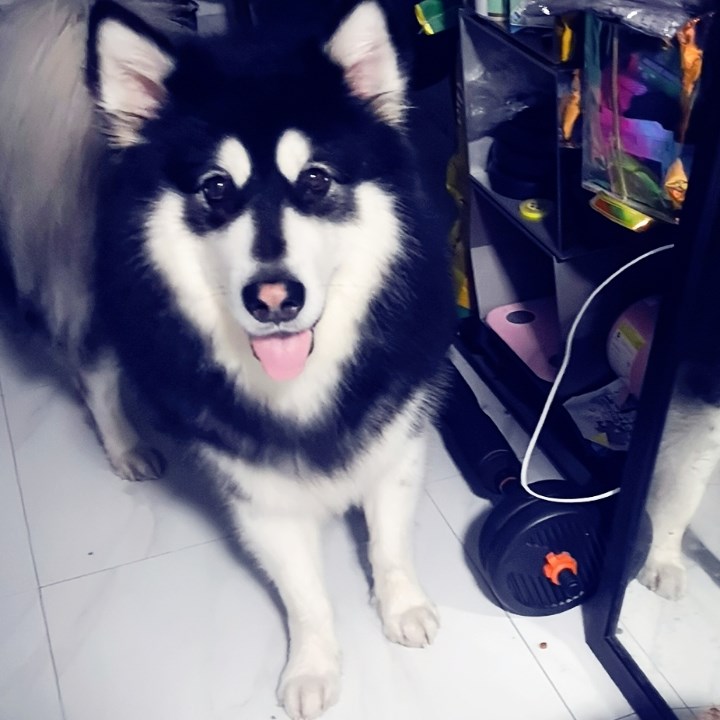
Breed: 1324-n000004-malamute